Bériou

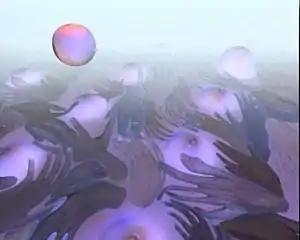
"Limbes" (1995)

Video. Duration: 5:25. Coproduction AGAVE and CANAL+, with the participation of the Centre National de la Cinématographie (Nouvelles Technologies et Compte de Soutien à l'Industrie des Programmes Audiovisuels) and the support of the PROCIREP.